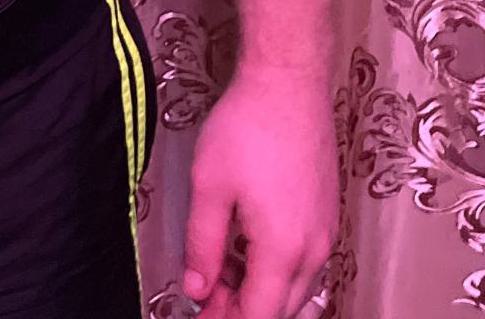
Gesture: no_gesture